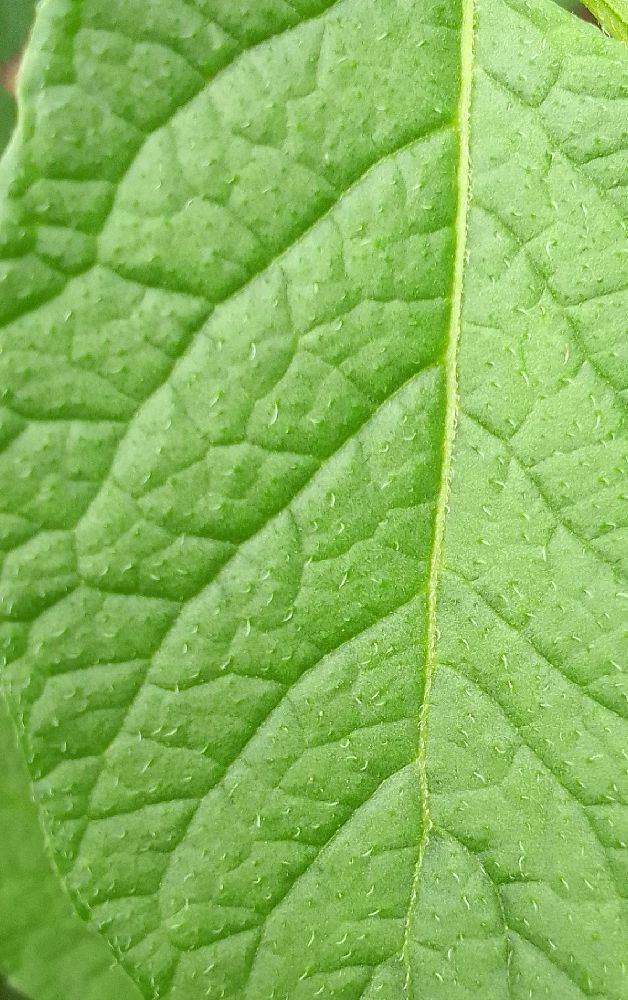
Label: Healthy